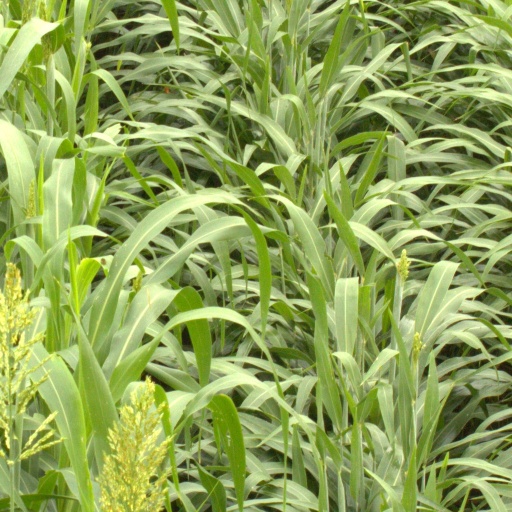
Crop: sorghum